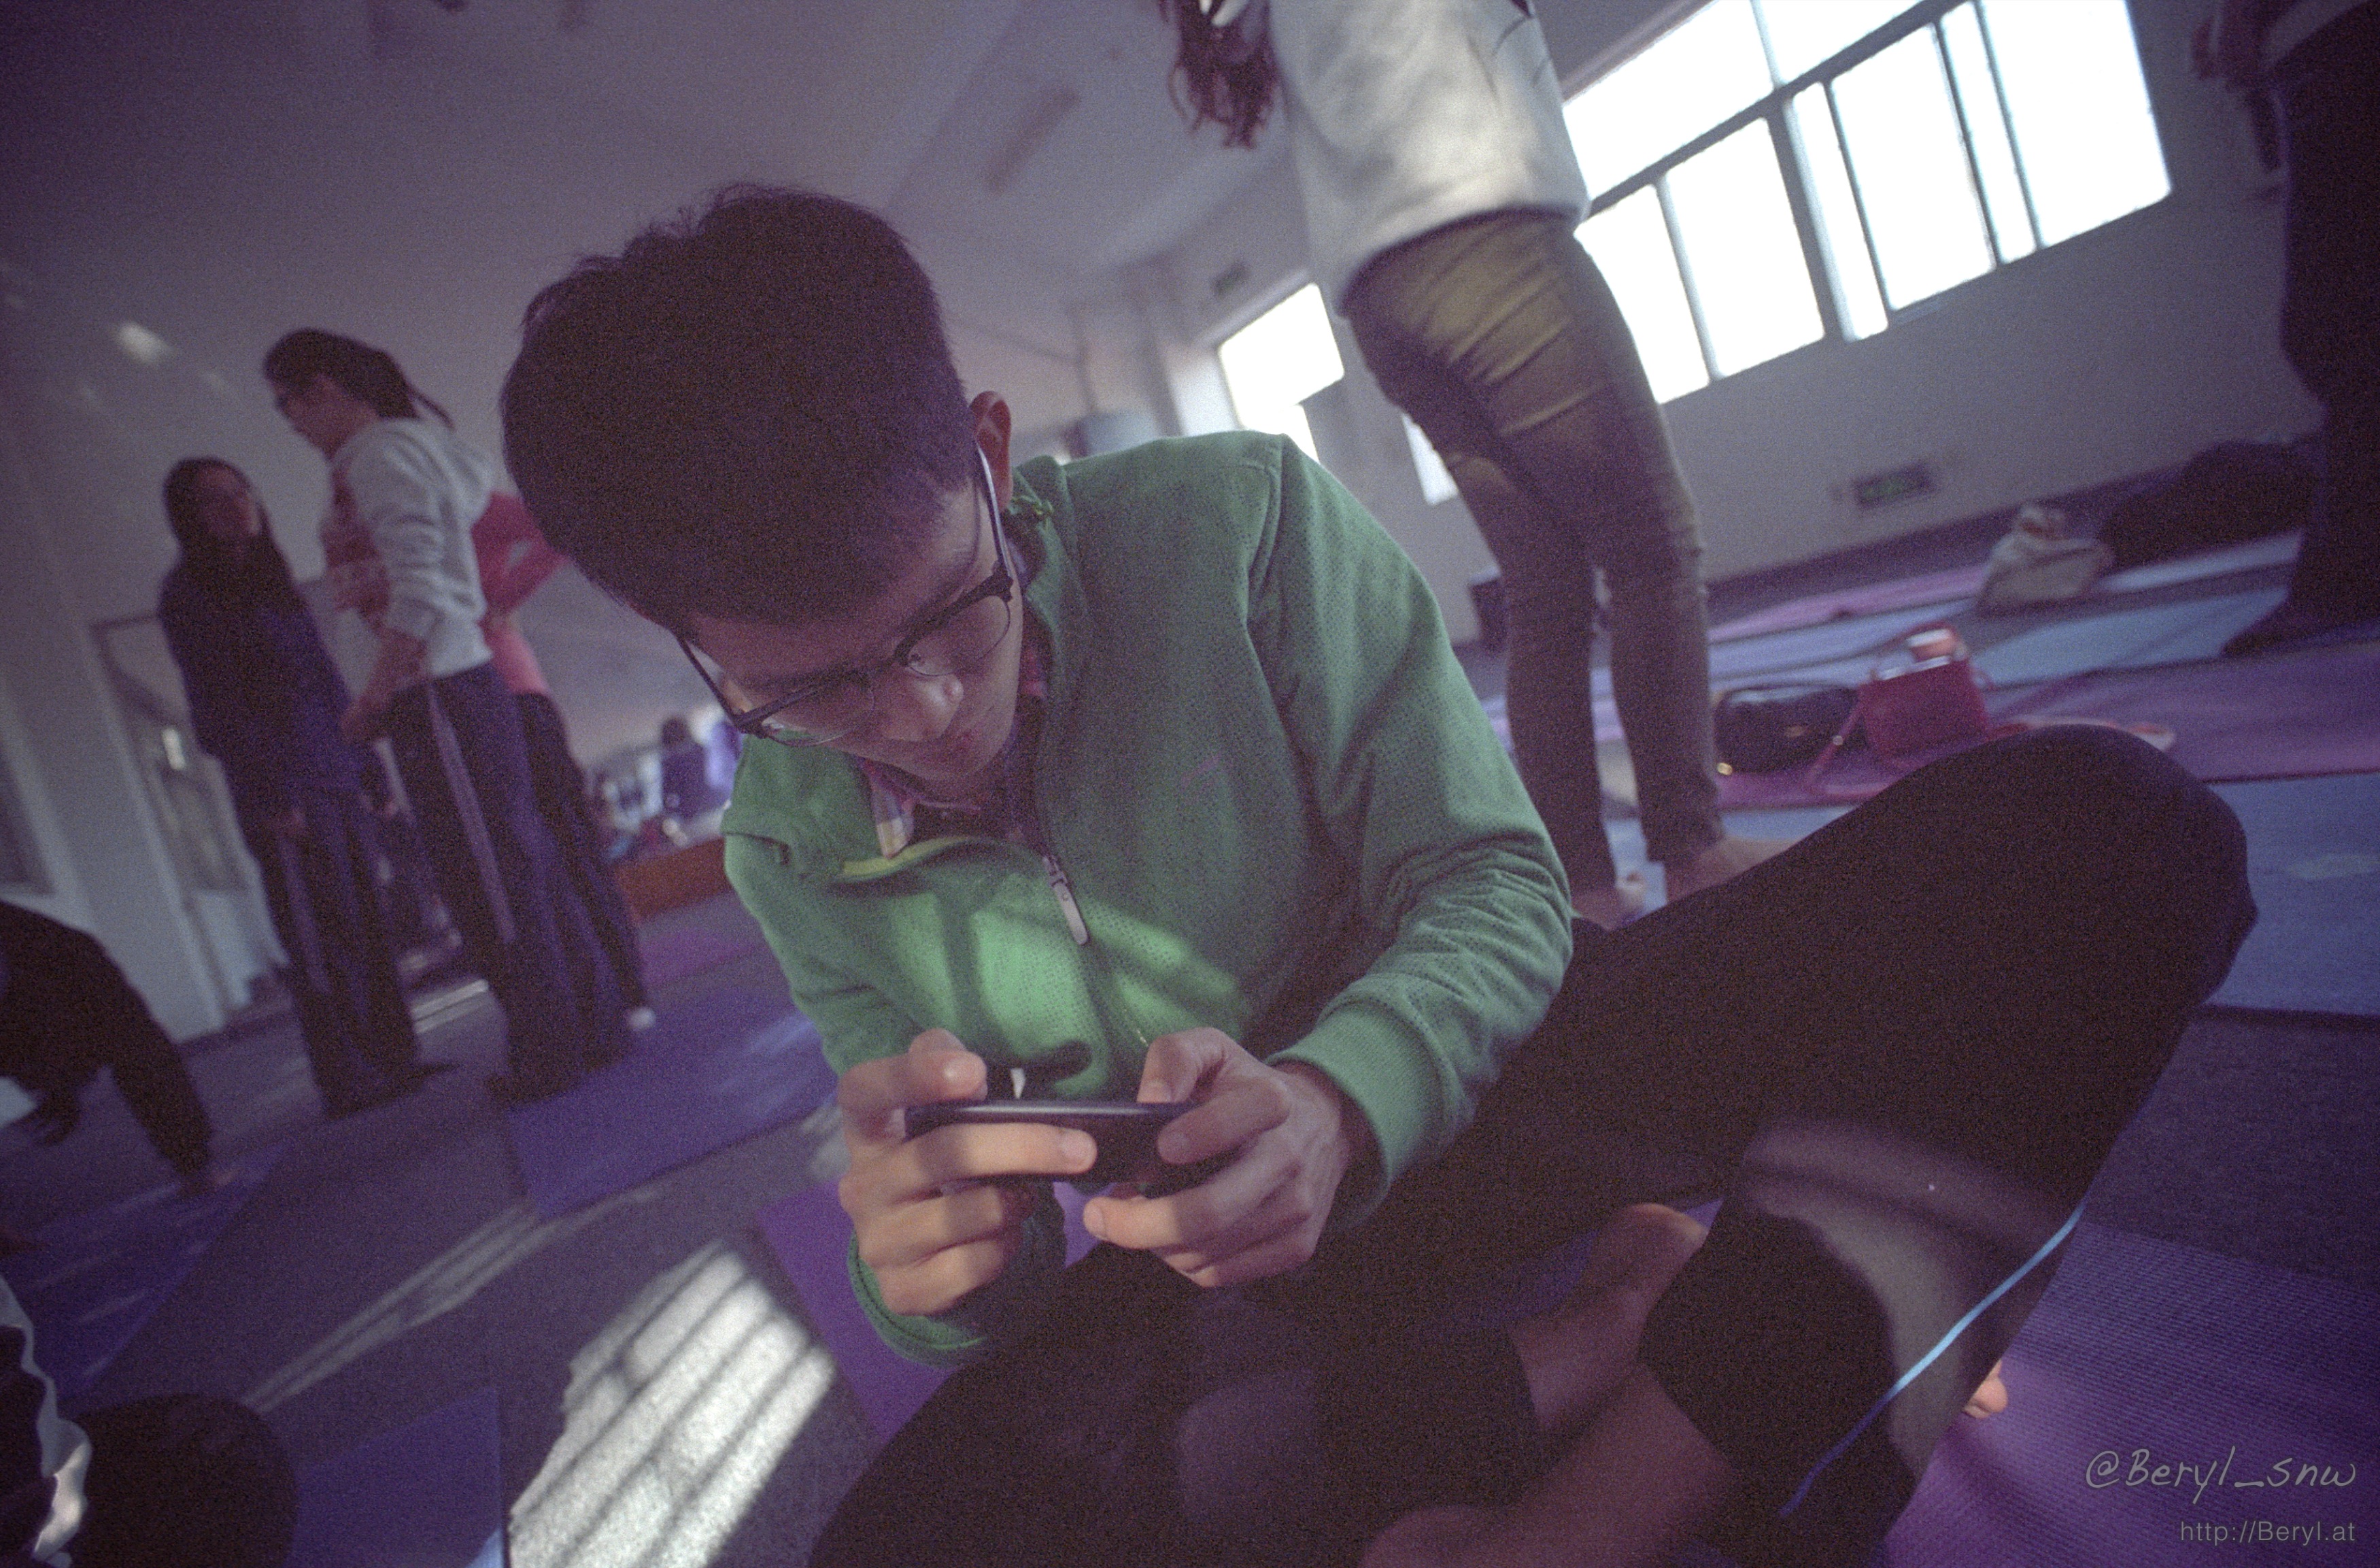
boy, film, portrait, sitting, student, nikon, 35mm, university, yoga, wide, kodak, image, nikkor, 135, nikonf3, expired, 20mm, f3, 500t, vision3, lesson, ipod, screenshot